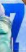
Number: 7